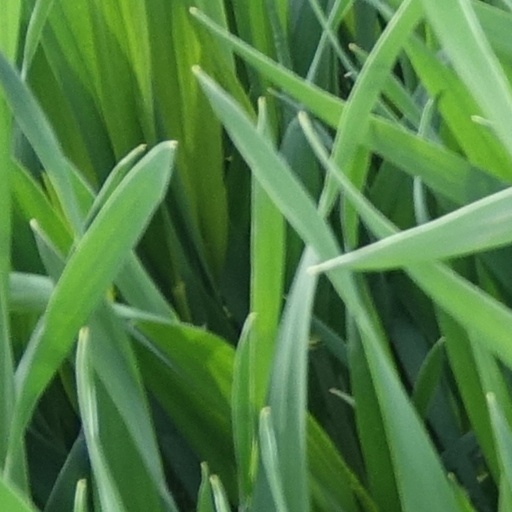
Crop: wheat